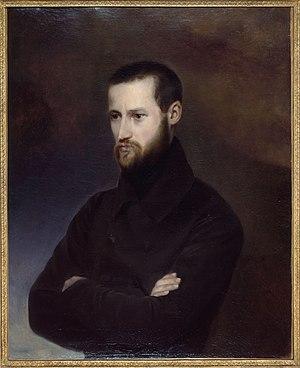
Le mot socialisme recouvre un ensemble très divers de courants de pensée et de mouvements politiques, dont le point commun est de rechercher une organisation sociale et économique plus juste. Le but originel du socialisme est d'obtenir l'égalité sociale, ou du moins une réduction des inégalités et, notamment pour les courants d'inspiration marxiste, d'établir une société sans classes sociales. Plus largement, le socialisme peut être défini comme une tendance politique, historiquement marquée à gauche, dont le principe de base est l'aspiration à un monde meilleur, fondé sur une organisation sociale harmonieuse et sur la lutte contre les injustices. Selon les contextes, le mot socialisme ou l'adjectif socialiste peuvent qualifier une idéologie, un parti politique, un régime politique ou une organisation sociale.
La monarchie de Juillet est le nom donné au régime politique du royaume de France entre 1830 et 1848. Instaurée le 9 août 1830 après les émeutes dites des « Trois Glorieuses », elle succède à la Restauration. La branche cadette des Bourbons, la maison d’Orléans, accède alors au pouvoir. Louis-Philippe Iᵉʳ n’est pas sacré roi de France mais intronisé roi des Français. Son règne, commencé avec les barricades de la révolution de 1830, est troublé par plusieurs soulèvements vite maîtrisés, républicains à Paris, légitimiste dans l'Ouest, une tentative avortée de coup d'État bonapartiste à Strasbourg, qui ne remettent guère en cause la paix intérieure. La monarchie de Juillet, qui a été celle d’un seul roi, fait suite à la monarchie dite « conservatrice » que constitue la Restauration entre 1814 et 1830. Plus libérale que celle qui la précède, elle est marquée par une renonciation à la monarchie absolue de droit divin et un louvoiement permanent entre les factions parlementaires du « mouvement » et de la « résistance ». Louis-Philippe définit lui-même sa politique comme celle du « juste milieu ».
Le blanquisme est un courant politique qui tire son nom d'Auguste Blanqui, socialiste français du XIXᵉ siècle.
Louis-Auguste Blanqui, dit Auguste Blanqui, surnommé « l’Enfermé », né le 8 février 1805 à Puget-Théniers et mort le 1ᵉʳ janvier 1881 à Paris, est un révolutionnaire socialiste français, souvent associé à tort aux socialistes utopiques. Il défend pour l'essentiel les mêmes idées que le mouvement socialiste du XIXᵉ siècle. Il fait partie des socialistes non-marxistes. L'historien Michel Winock le classe comme un des fondateurs de l'extrême gauche française qui s'oppose aux élections démocratiques, les considérant comme « bourgeoises », et qui aspire à l'« égalité sociale réelle ».